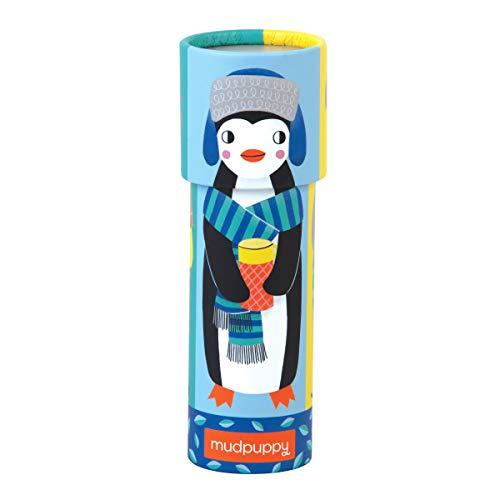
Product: Mudpuppy 9780735357617 Animals of The World Kaleidoscope, Multicolor
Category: Toys & Games | Novelty & Gag Toys | Prisms & Kaleidoscopes
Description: Classic kaleidoscope + mix and match feature.
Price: $7.99
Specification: ProductDimensions:6.5x2.2x2.2inches|ItemWeight:3.2ounces|ShippingWeight:3.2ounces(Viewshippingratesandpolicies)|ASIN:0735357617|Itemmodelnumber:MP-G0735357617|Manufacturerrecommendedage:36months-8years